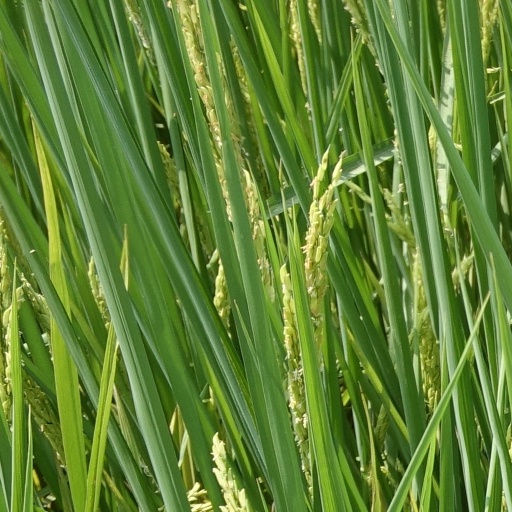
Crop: rice